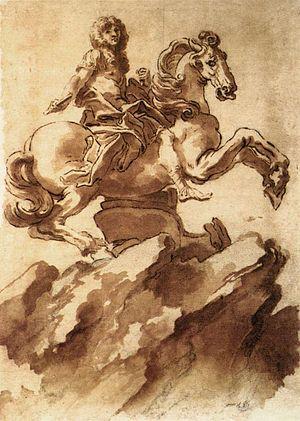
La statue équestre de Louis XIV sous les traits de Marcus Curtius, réalisée par le Bernin et François Girardon, est une statue équestre représentant à l'origine le roi Louis XIV, et se trouvant dans l’orangerie du château de Versailles depuis 2004. Deux copies en ont été faites, l'une au palais du Louvre et l'autre à la pièce d'eau des Suisses.